Jimmy Murphy (cartoonist)

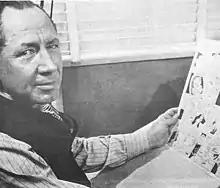

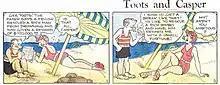
Small portion of Jimmy Murphy's "Toots and Casper" page for August 17, 1930

James Edward Murphy Jr. (November 20, 1891 – March 9, 1965) was a self-taught American cartoonist who is best known for his long-run family comic strip, "Toots and Casper". His earliest strips, signed J.E. Murphy, had a crude awkward look, but as his cartooning improved, his full signature of Jimmy Murphy appeared.